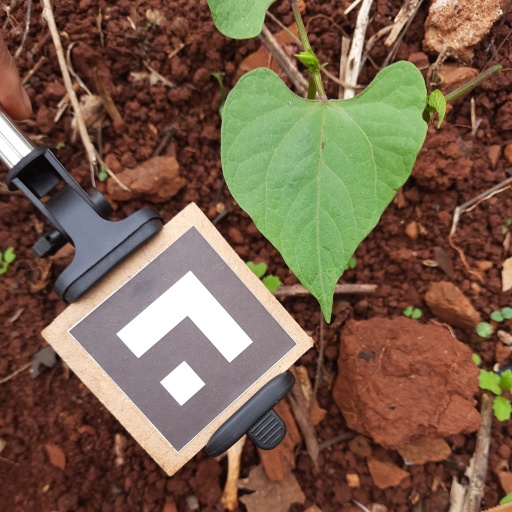
Observations: flat surface, no eating holes, under shade